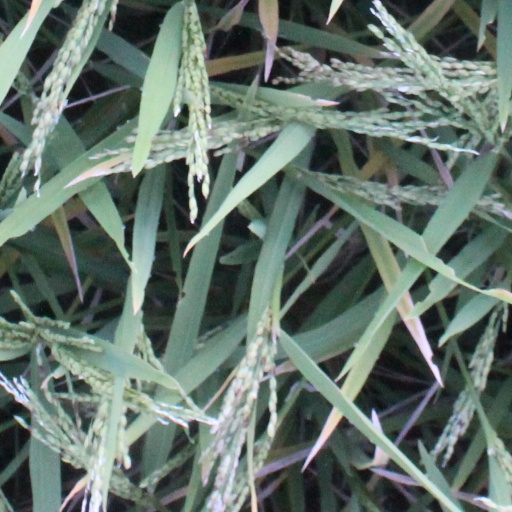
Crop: rice